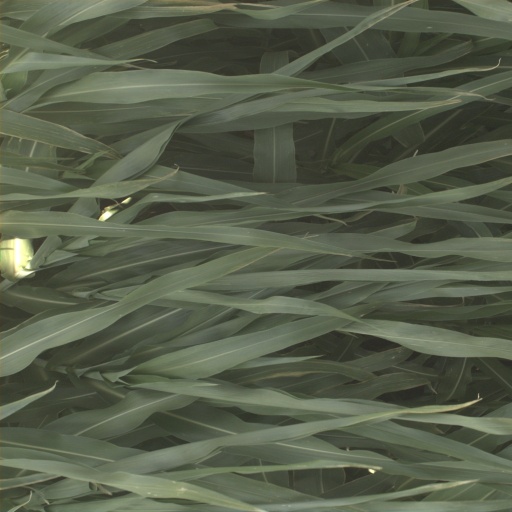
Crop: sorghum